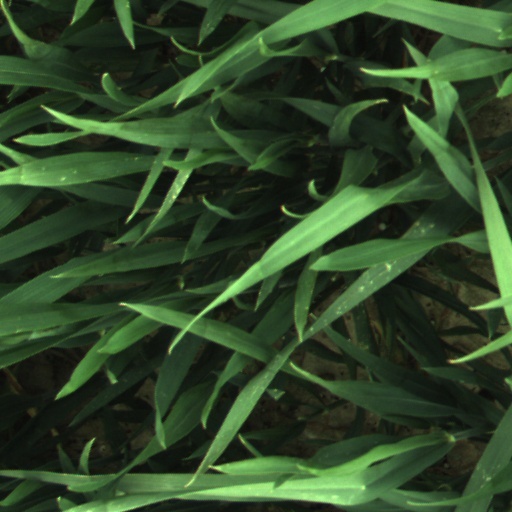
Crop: wheat